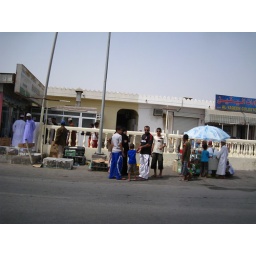
Impromptu stalls at the bird market in Seeb, which I think is only open on weekend mornings.